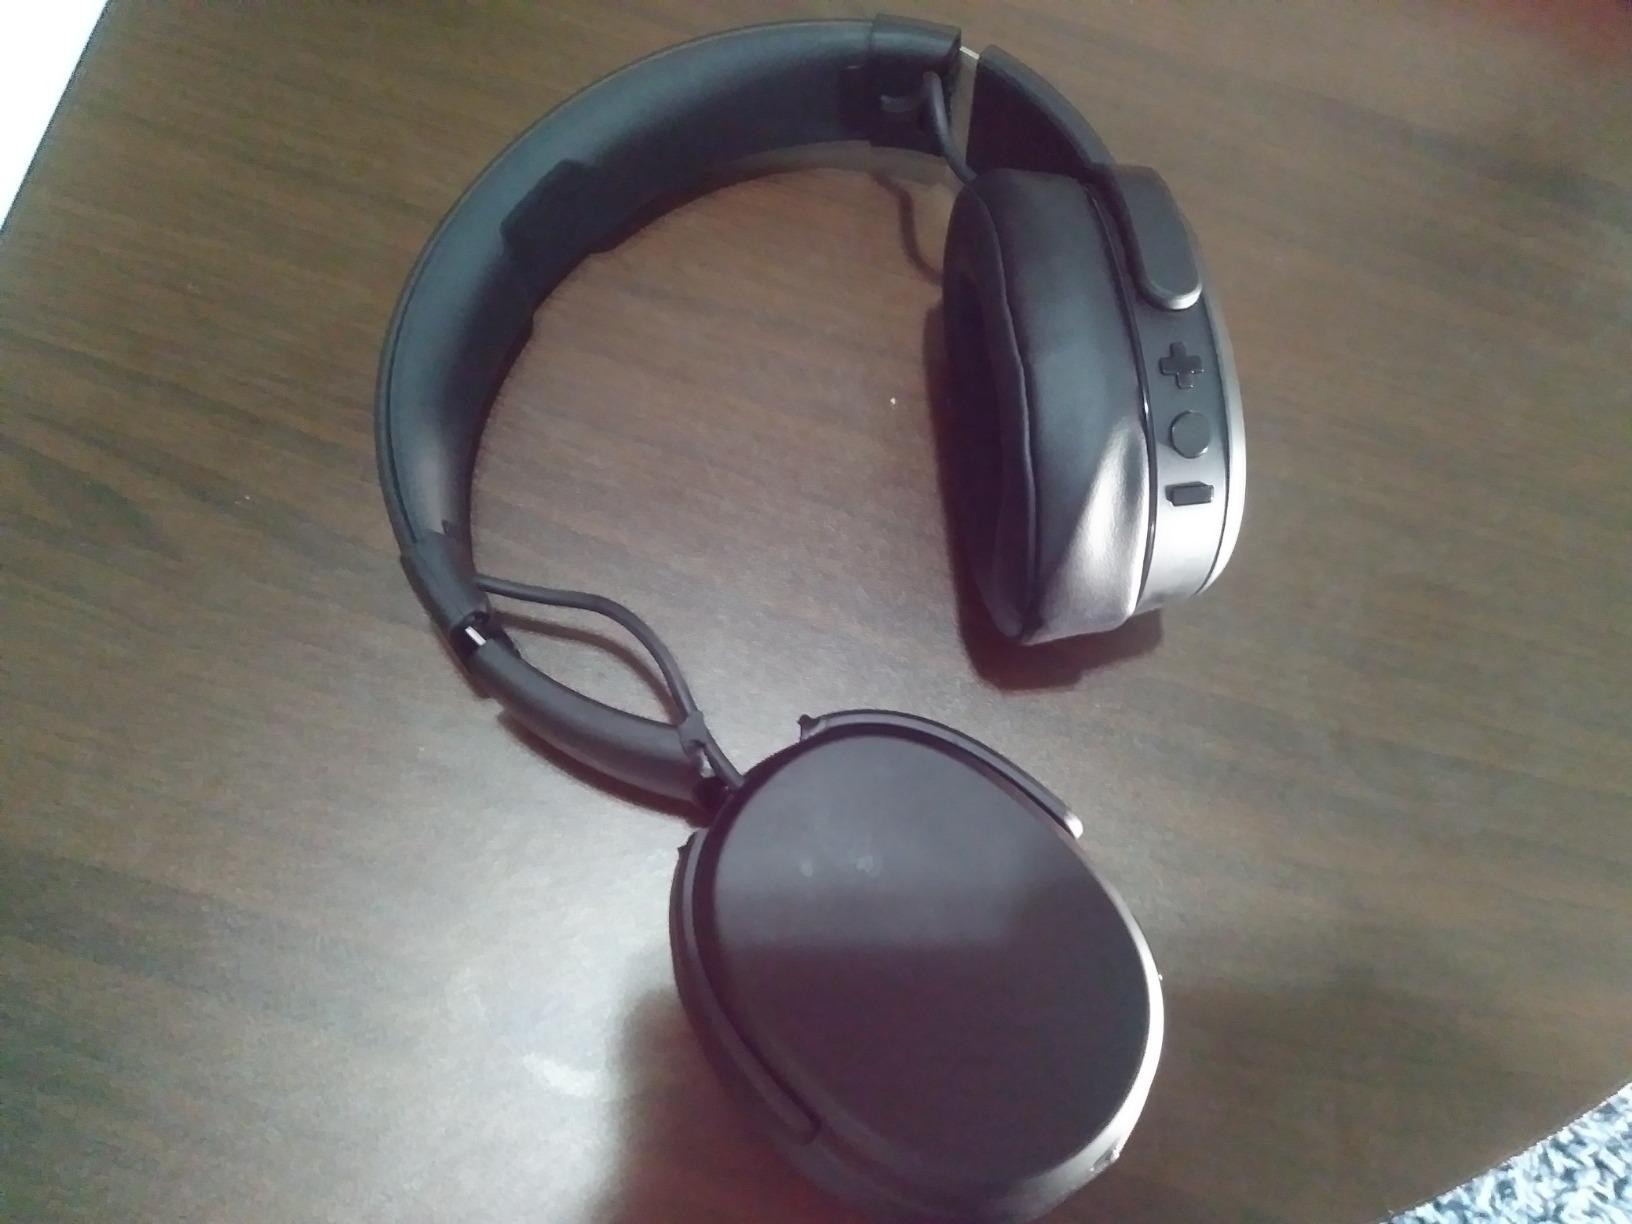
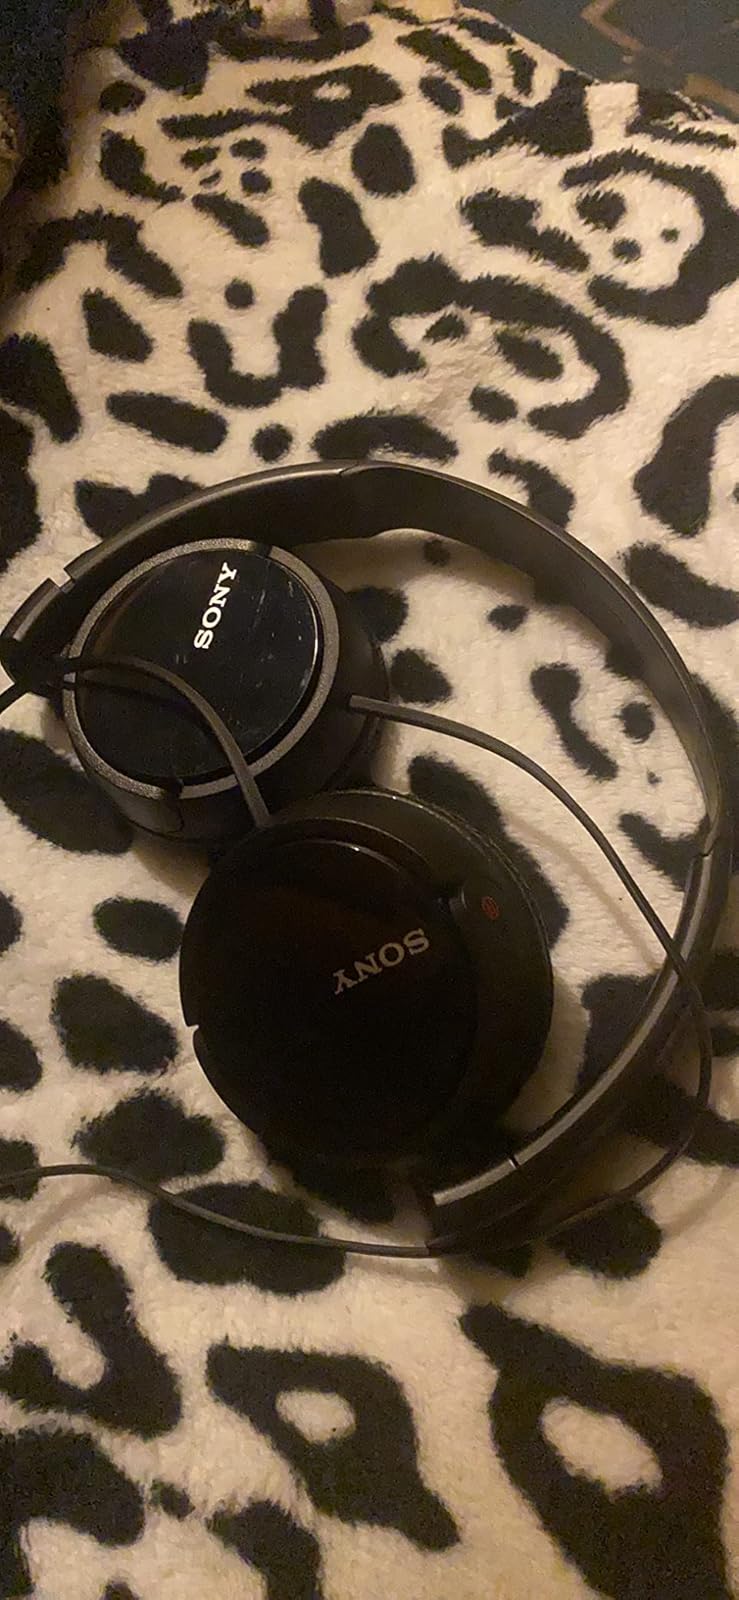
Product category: headphones
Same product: no